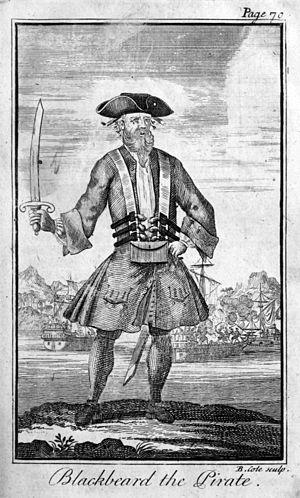
Edward Teach ou encore Edward Thatch, plus connu sous le nom de Barbe Noire, né vraisemblablement à Bristol vers 1680 et mort le 22 novembre 1718 sur l'île d'Ocracoke, est un pirate anglais qui a opéré dans les Antilles et sur la côte Est des colonies britanniques en Amérique.